Antonio Bajamonti

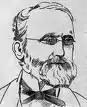
Antonio Bajamonti, drawing

Antonio Bajamonti (19February 182213January 1891) was an Austrian and Dalmatian Italian politician and longtime mayor of Split. He is remembered as one of the most successful mayors of the city, occupying the post almost continuously for twenty years (1860–1880). He was a medical doctor by profession. Bajamonti's parents were Giuseppe Bajamonti (Pretorial Chancellor of Vis) and Elena Candido of Šibenik.